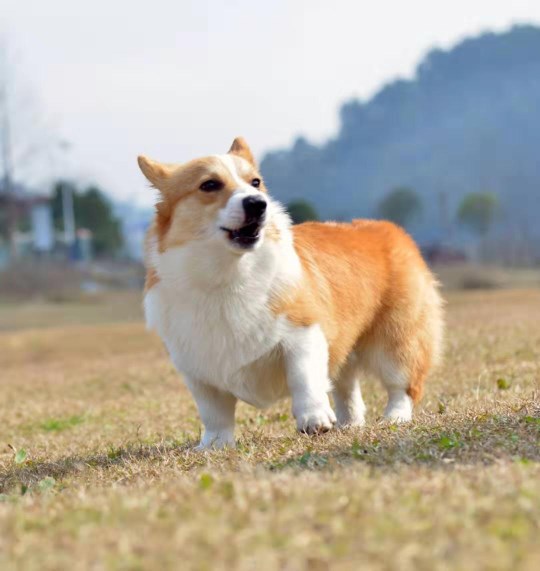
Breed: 2909-n000116-Cardigan